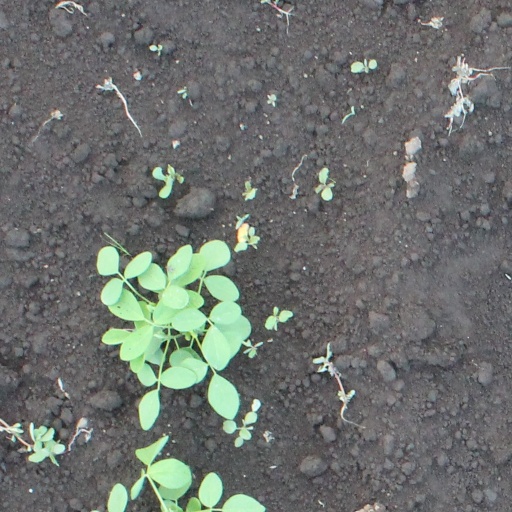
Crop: soybean